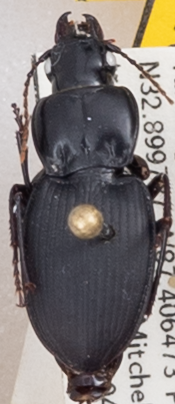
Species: Cyclotrachelus convivus
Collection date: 2022-04-12
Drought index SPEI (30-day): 0.8
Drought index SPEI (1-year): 1.058
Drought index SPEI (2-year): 1.69